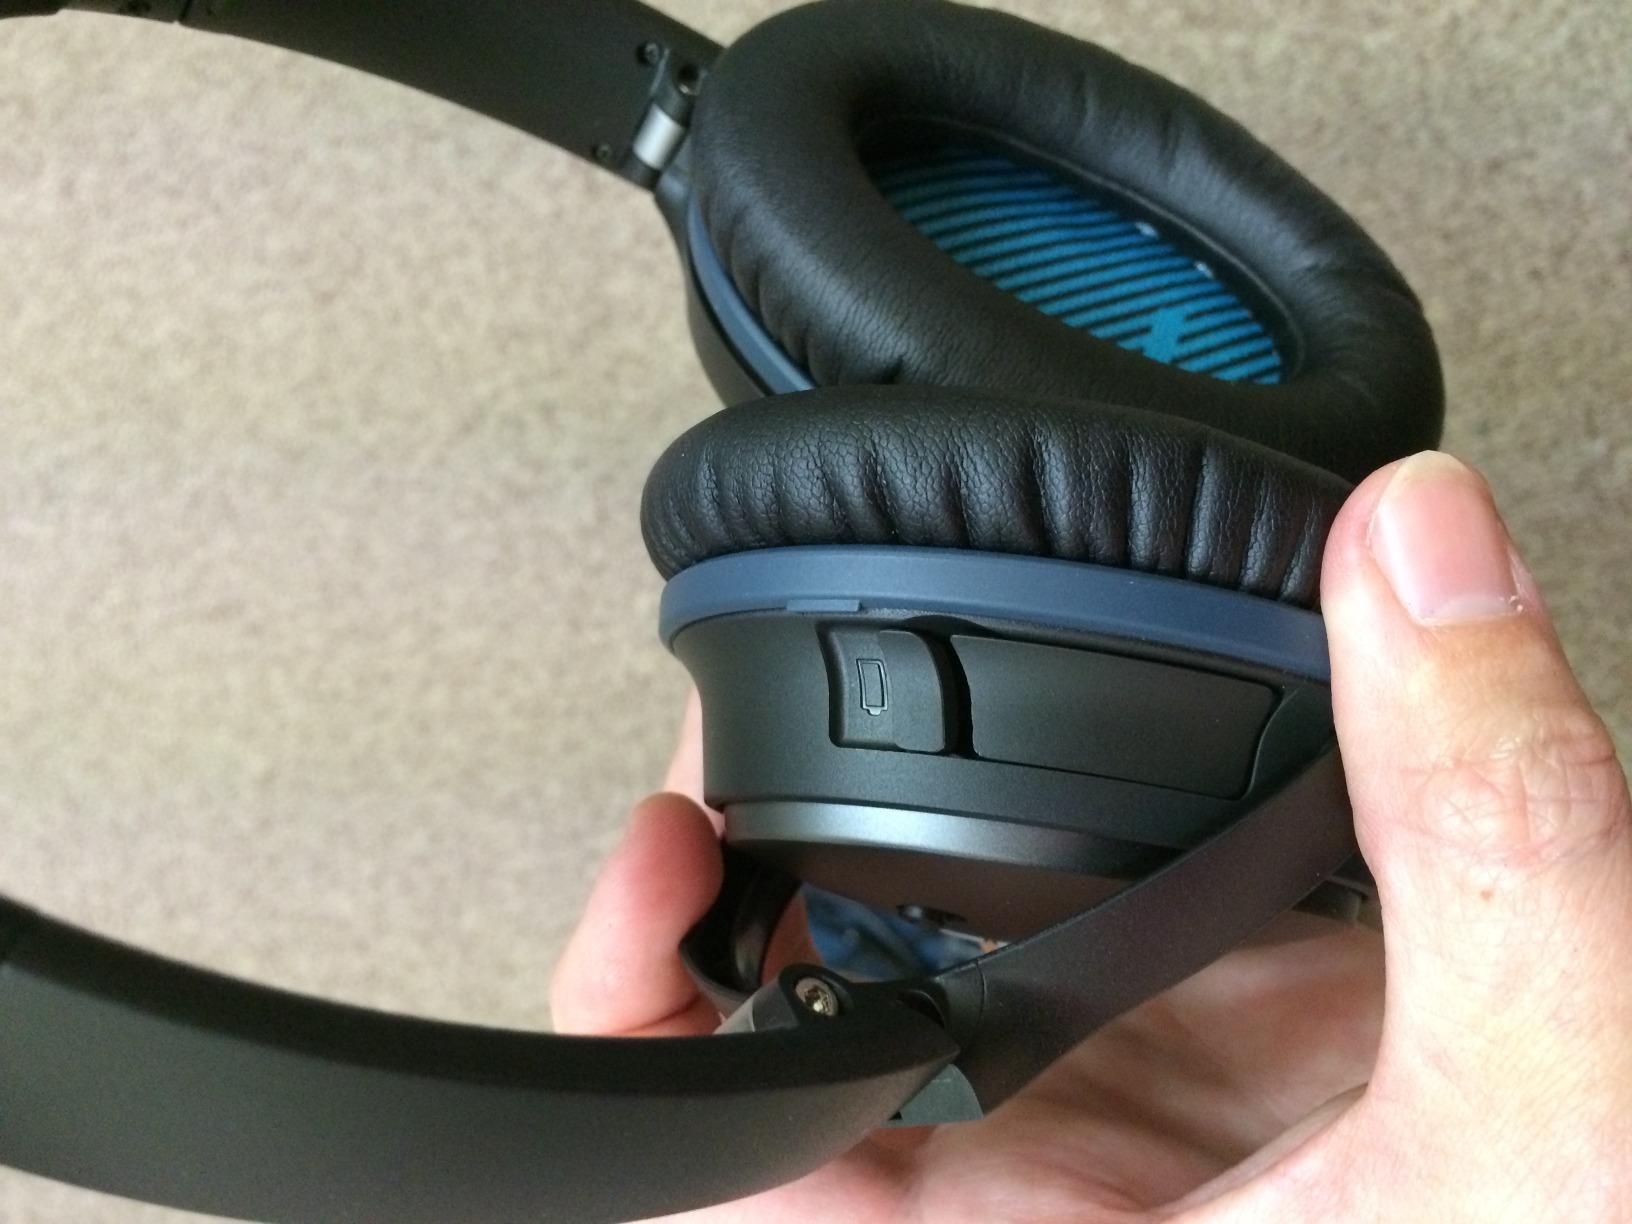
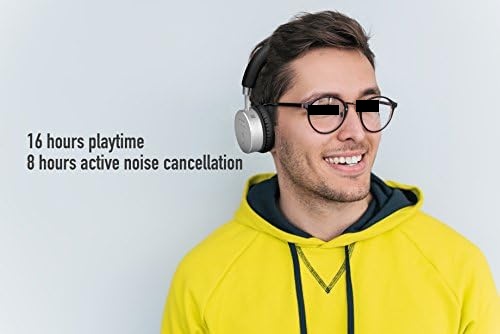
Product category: headphones
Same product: no